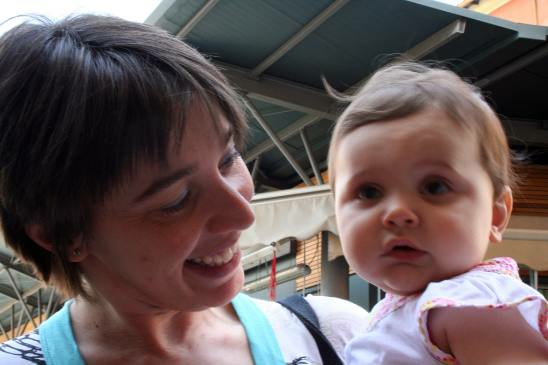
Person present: Yes